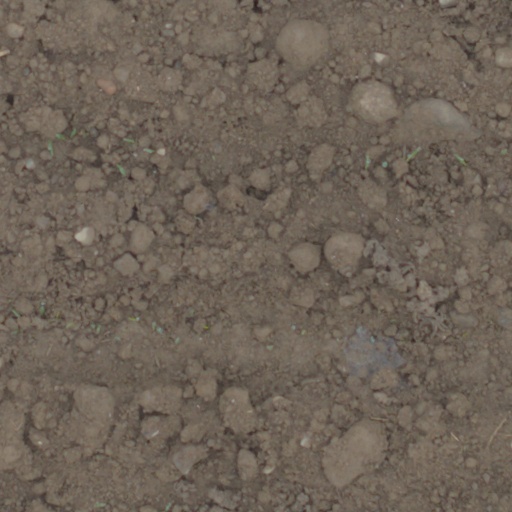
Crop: wheat